Bonaventure Island

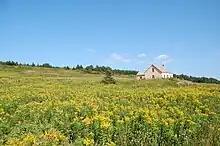
An abandoned homestead on the western side of the island.

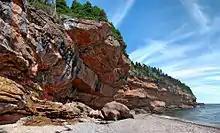
Cliffs overlooking a rocky beach.

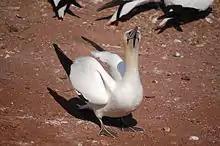
A northern gannet on the island.

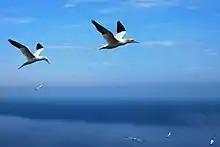
Northern gannets in flight.

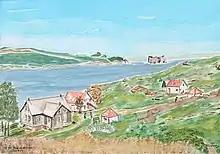
Bonaventure Island and Percé Rock.

Bonaventure Island (officially in ) is a Canadian island in the Gulf of St. Lawrence located off the southern coast of Quebec's Gaspé Peninsula, southeast of the village of Percé. Roughly circular in shape, it has an area measuring .